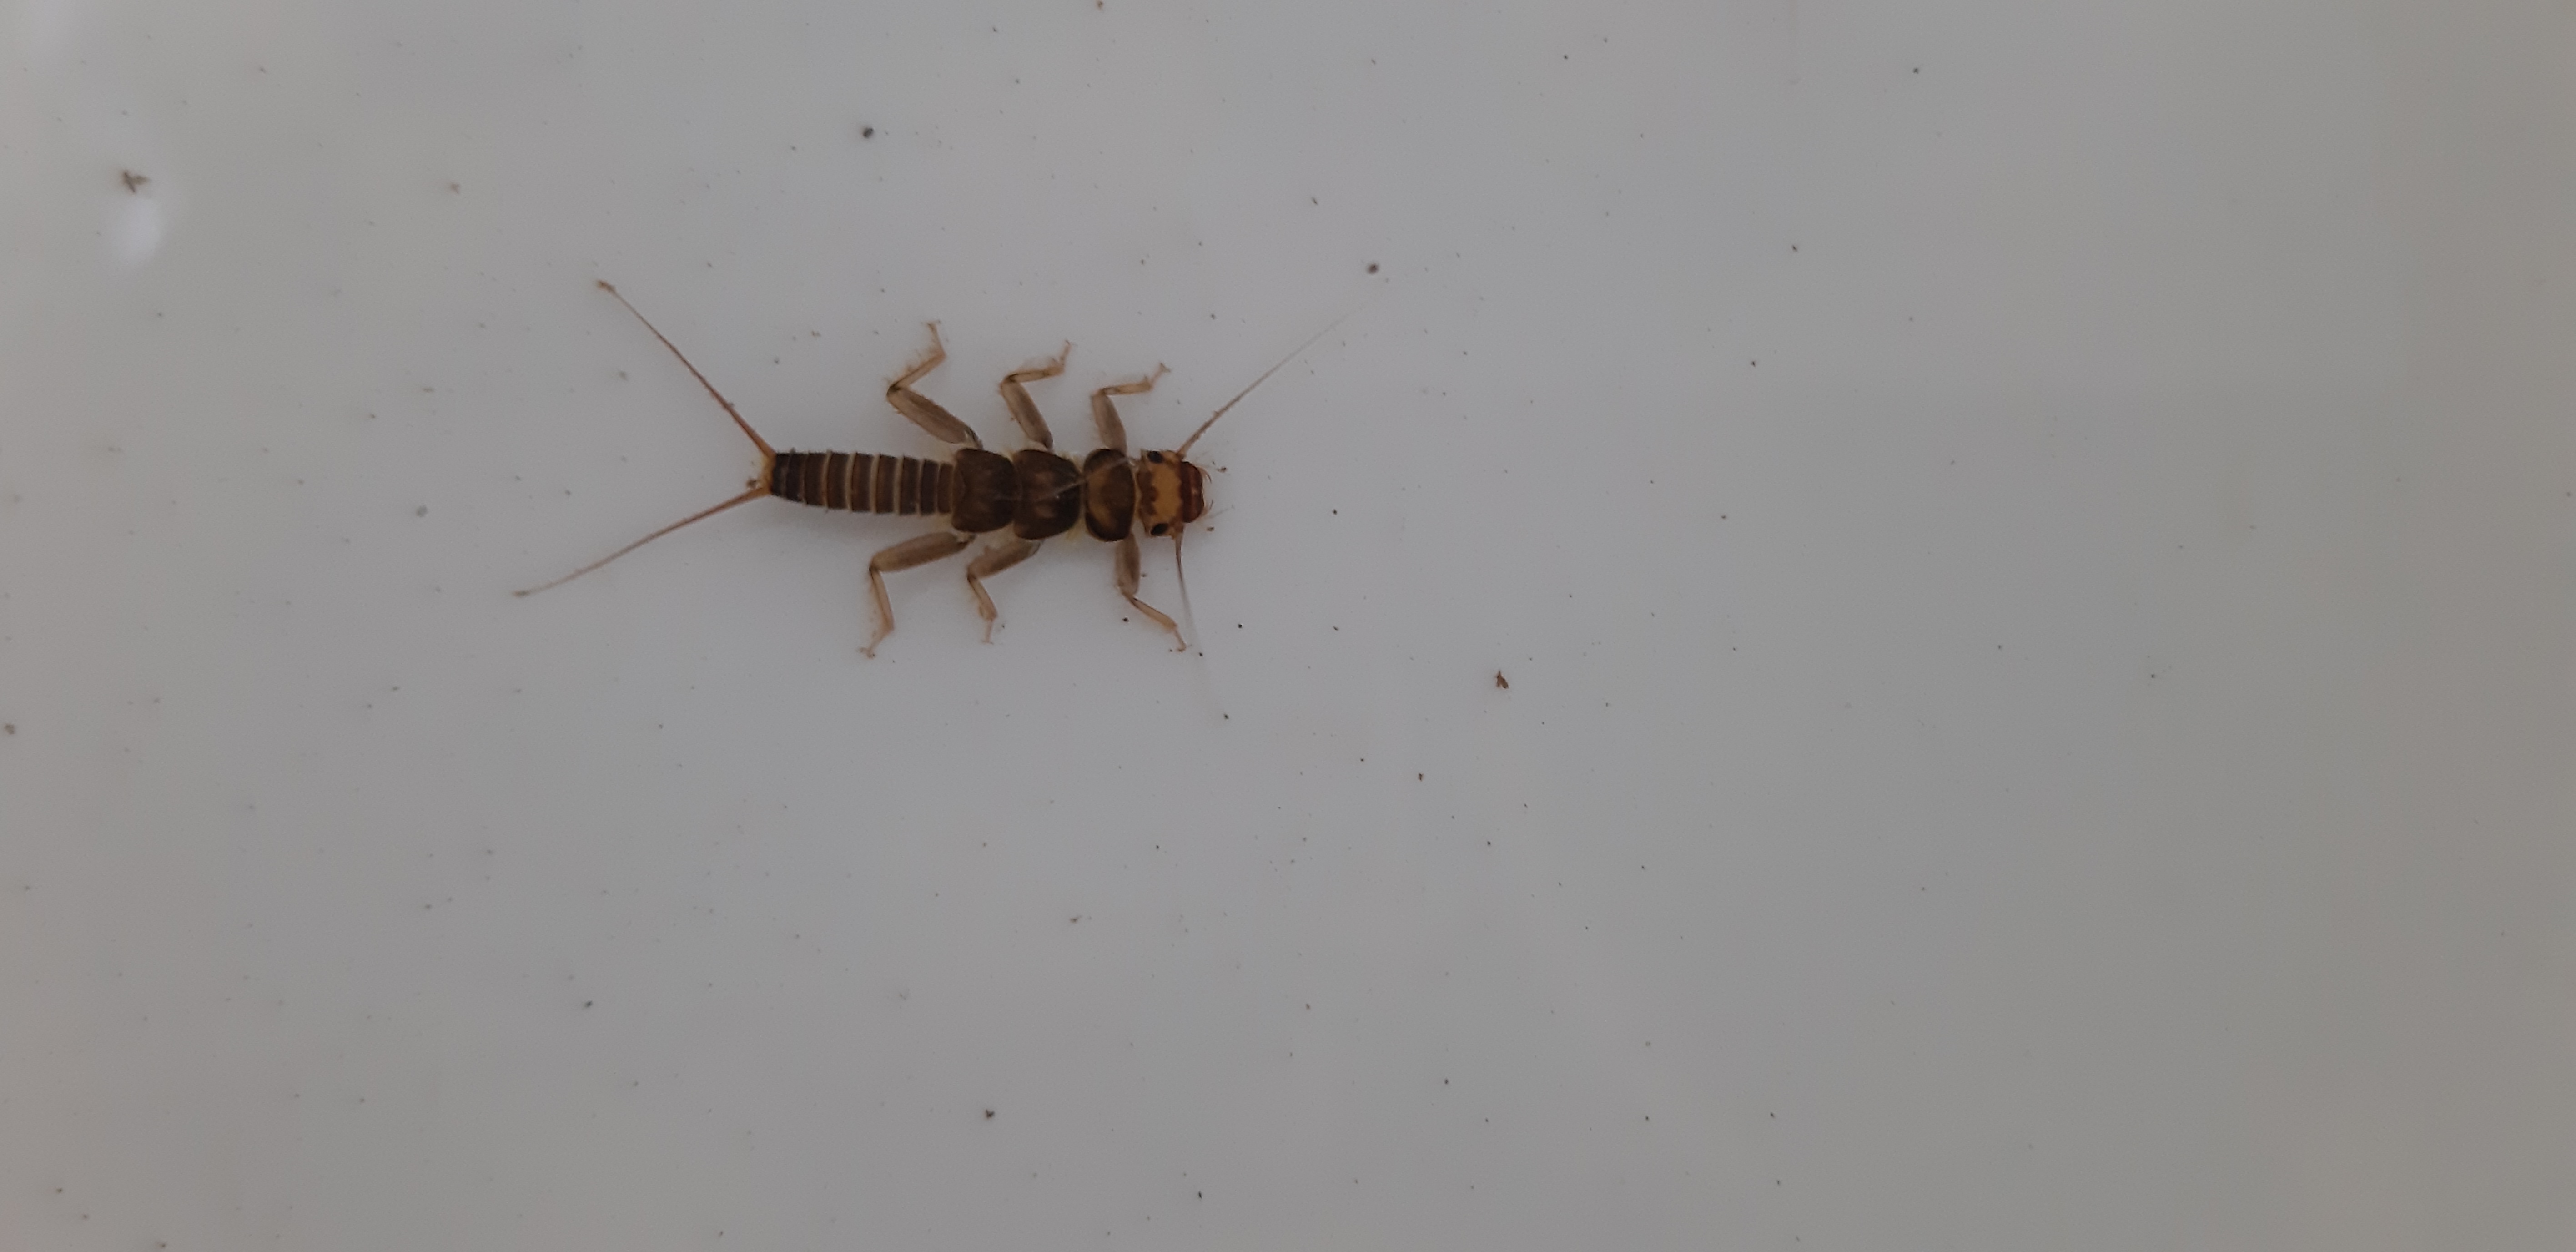
Macroinvertebrate group: stoneflies